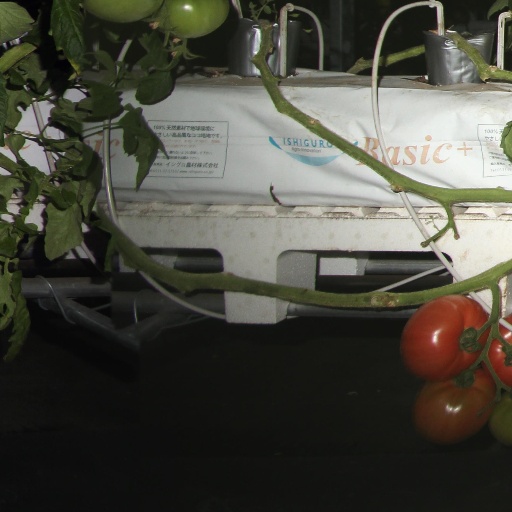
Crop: tomato